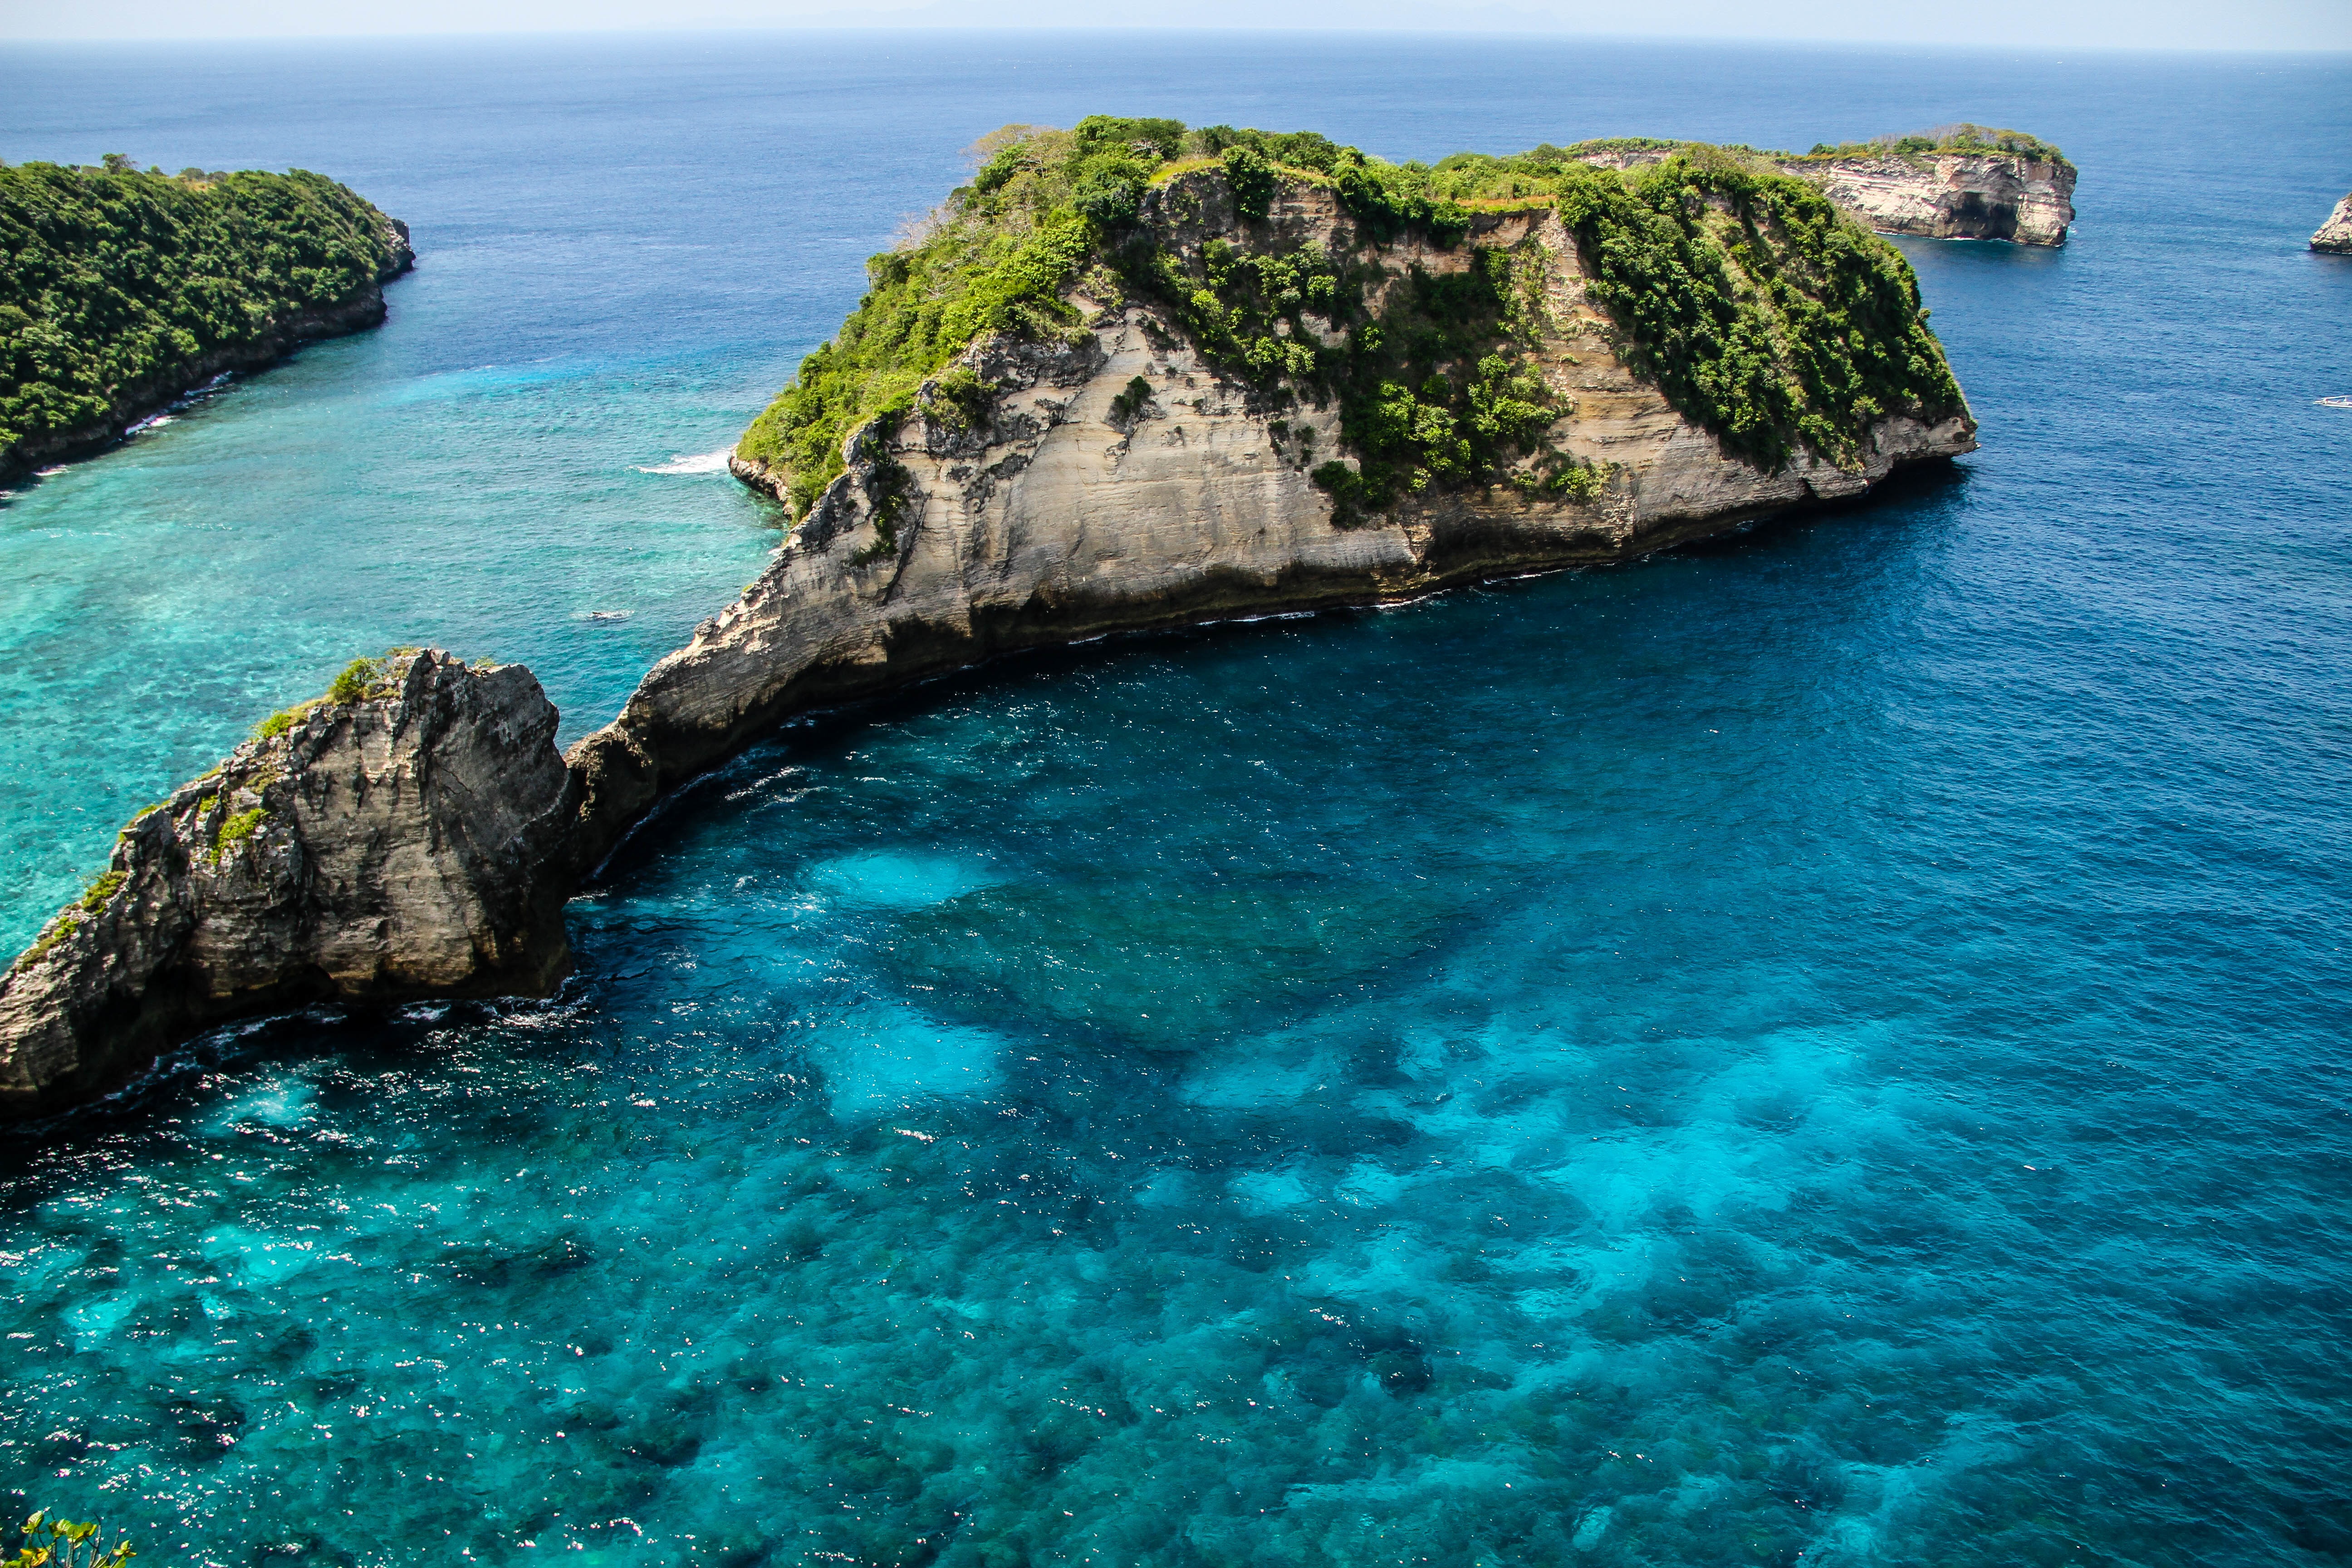
beach, sea, coast, rock, ocean, shore, wave, cliff, cove, lagoon, bay, island, terrain, body of water, archipelago, caribbean, tropics, cape, islet, landform, geographical feature